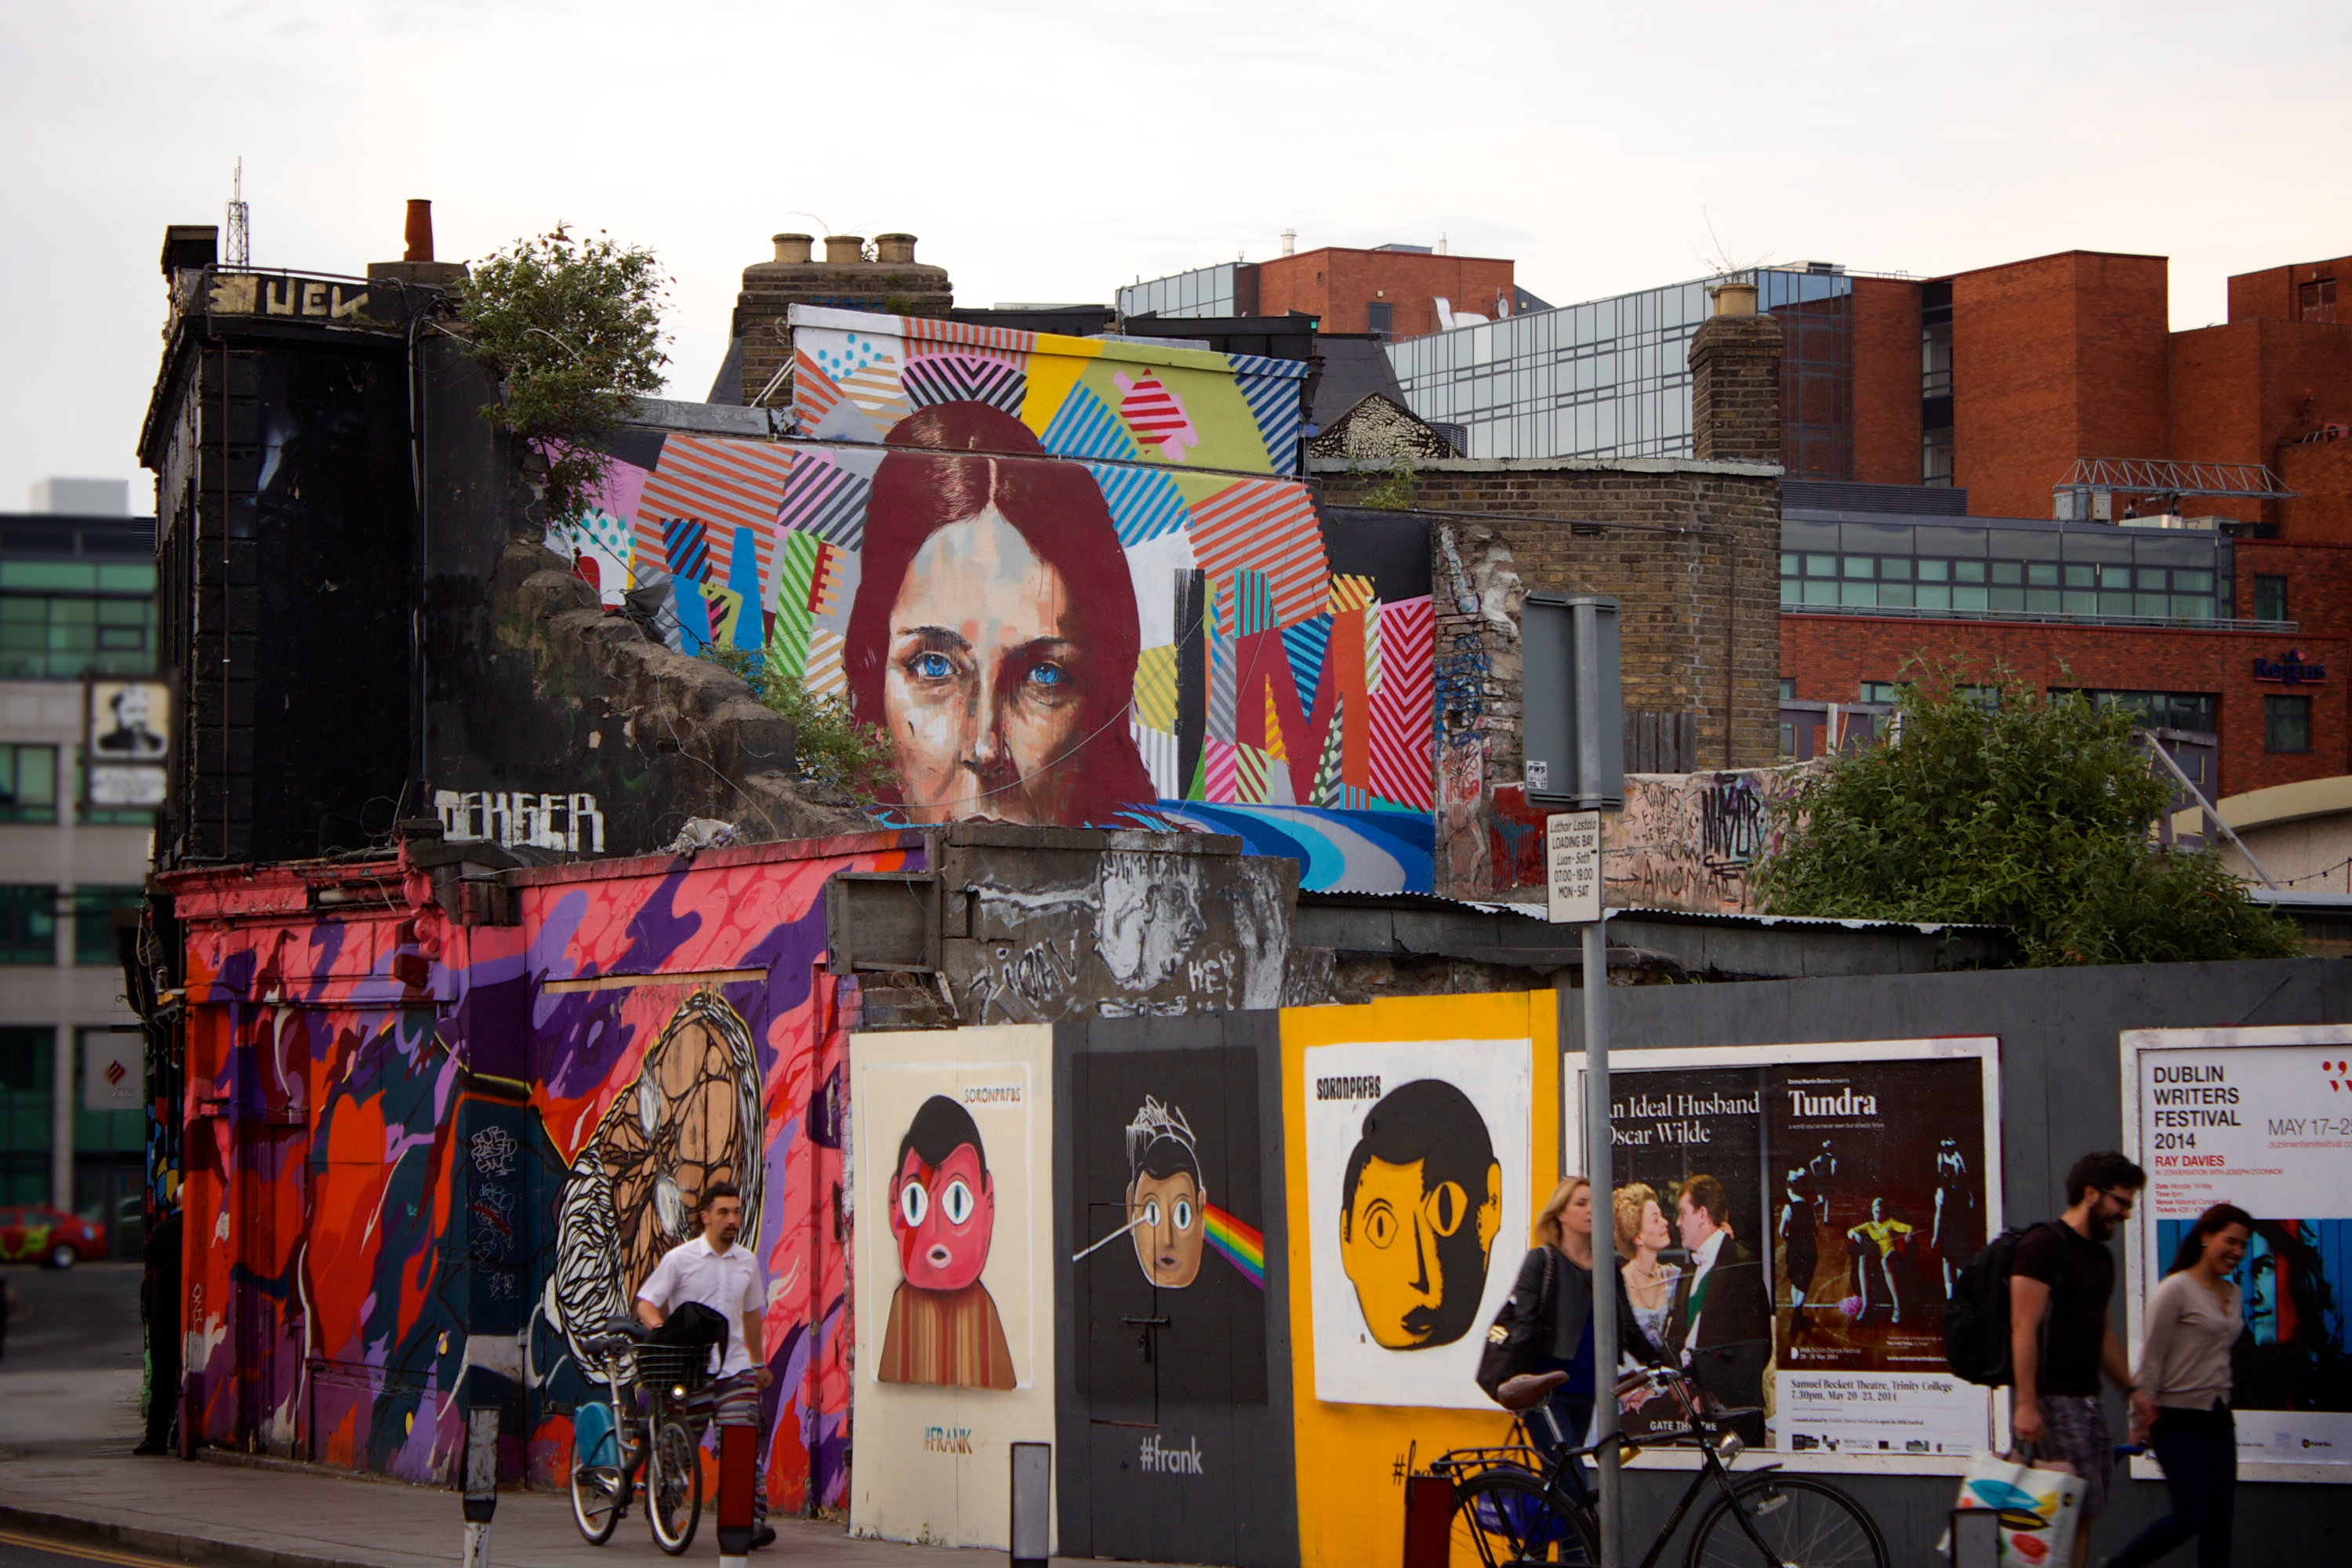
people, road, street, sidewalk, city, advertising, art, festival, mona lisa, posters, mural, urban area